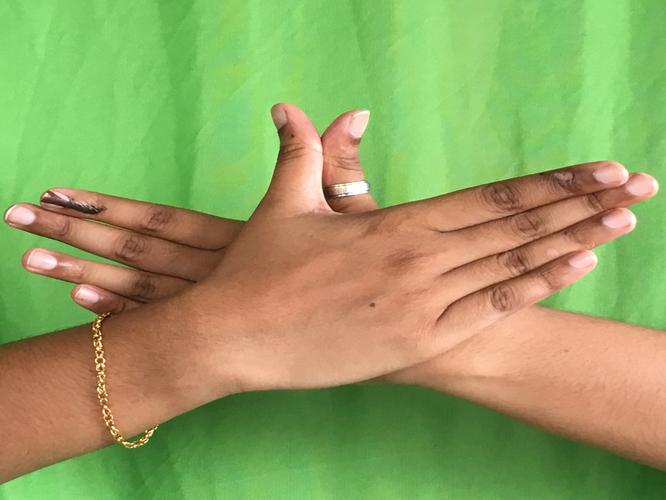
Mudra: Garuda
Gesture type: double_hand